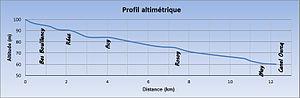
Gergogne, profil altimétrique (22 points).
On dit numérique une information qui se présente sous forme de nombres associés à une indication de la grandeur physique à laquelle ils s'appliquent, permettant les calculs, les statistiques, la vérification des modèles mathématiques. Numérique s'oppose en ce sens à « analogique » et « algébrique ».
La Gergogne est une petite rivière française, affluent, à l'origine, de l'Ourcq en rive droite, puis du canal de l'Ourcq dès sa mise en service. Elle coule, du département de l'Oise en amont à celui du département de Seine-et-Marne en aval, soit de la région Hauts-de-France à la région Île-de-France. Son cours est entièrement dans l'ancien pays de Multien situé au nord de la ville de Meaux.